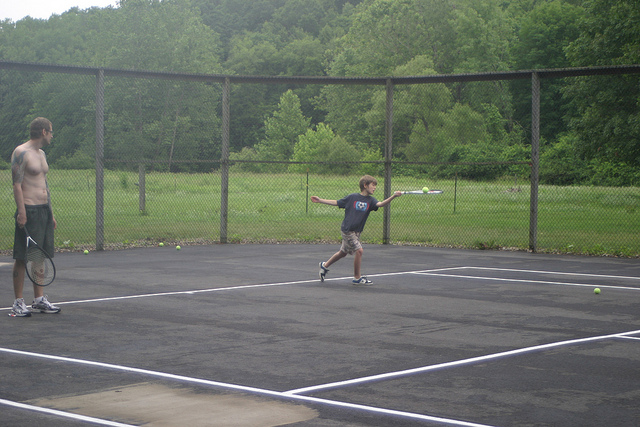
đứa trẻ đang vung vợt tennis đỡ bóng